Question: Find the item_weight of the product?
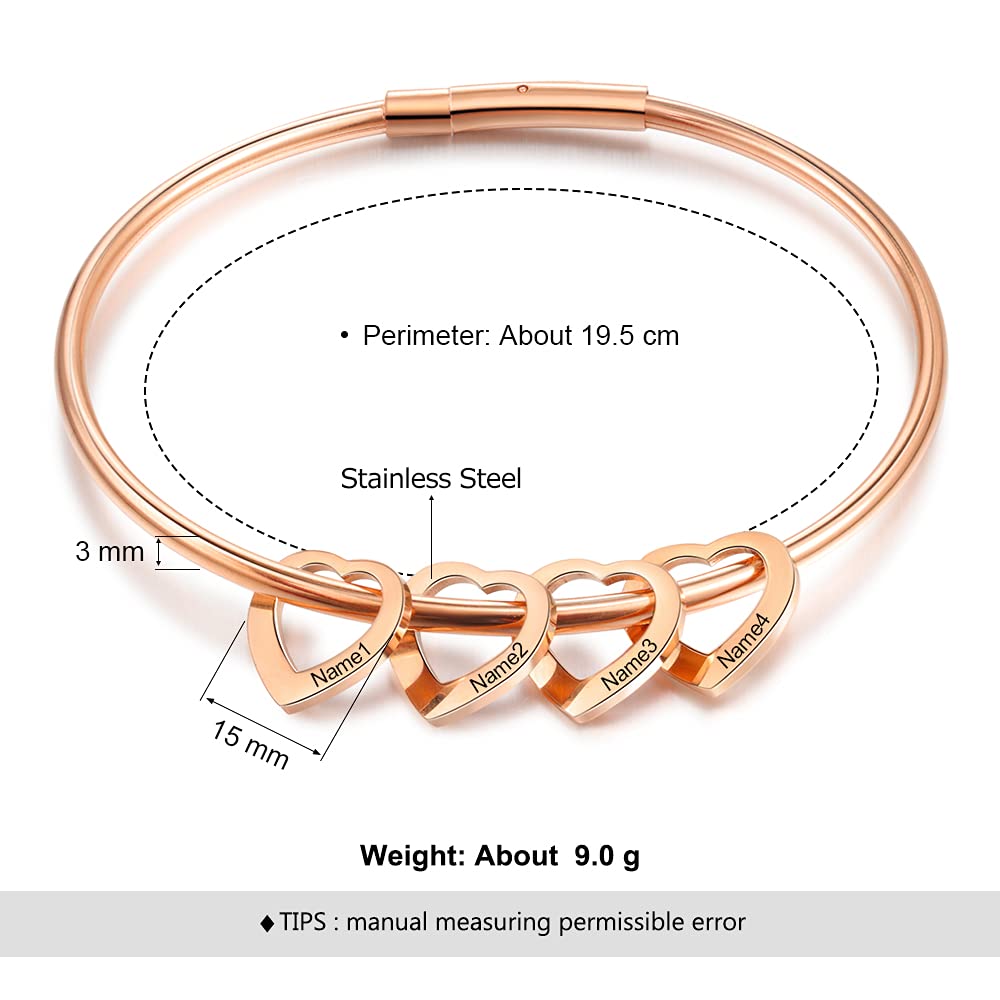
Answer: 9.0 gram